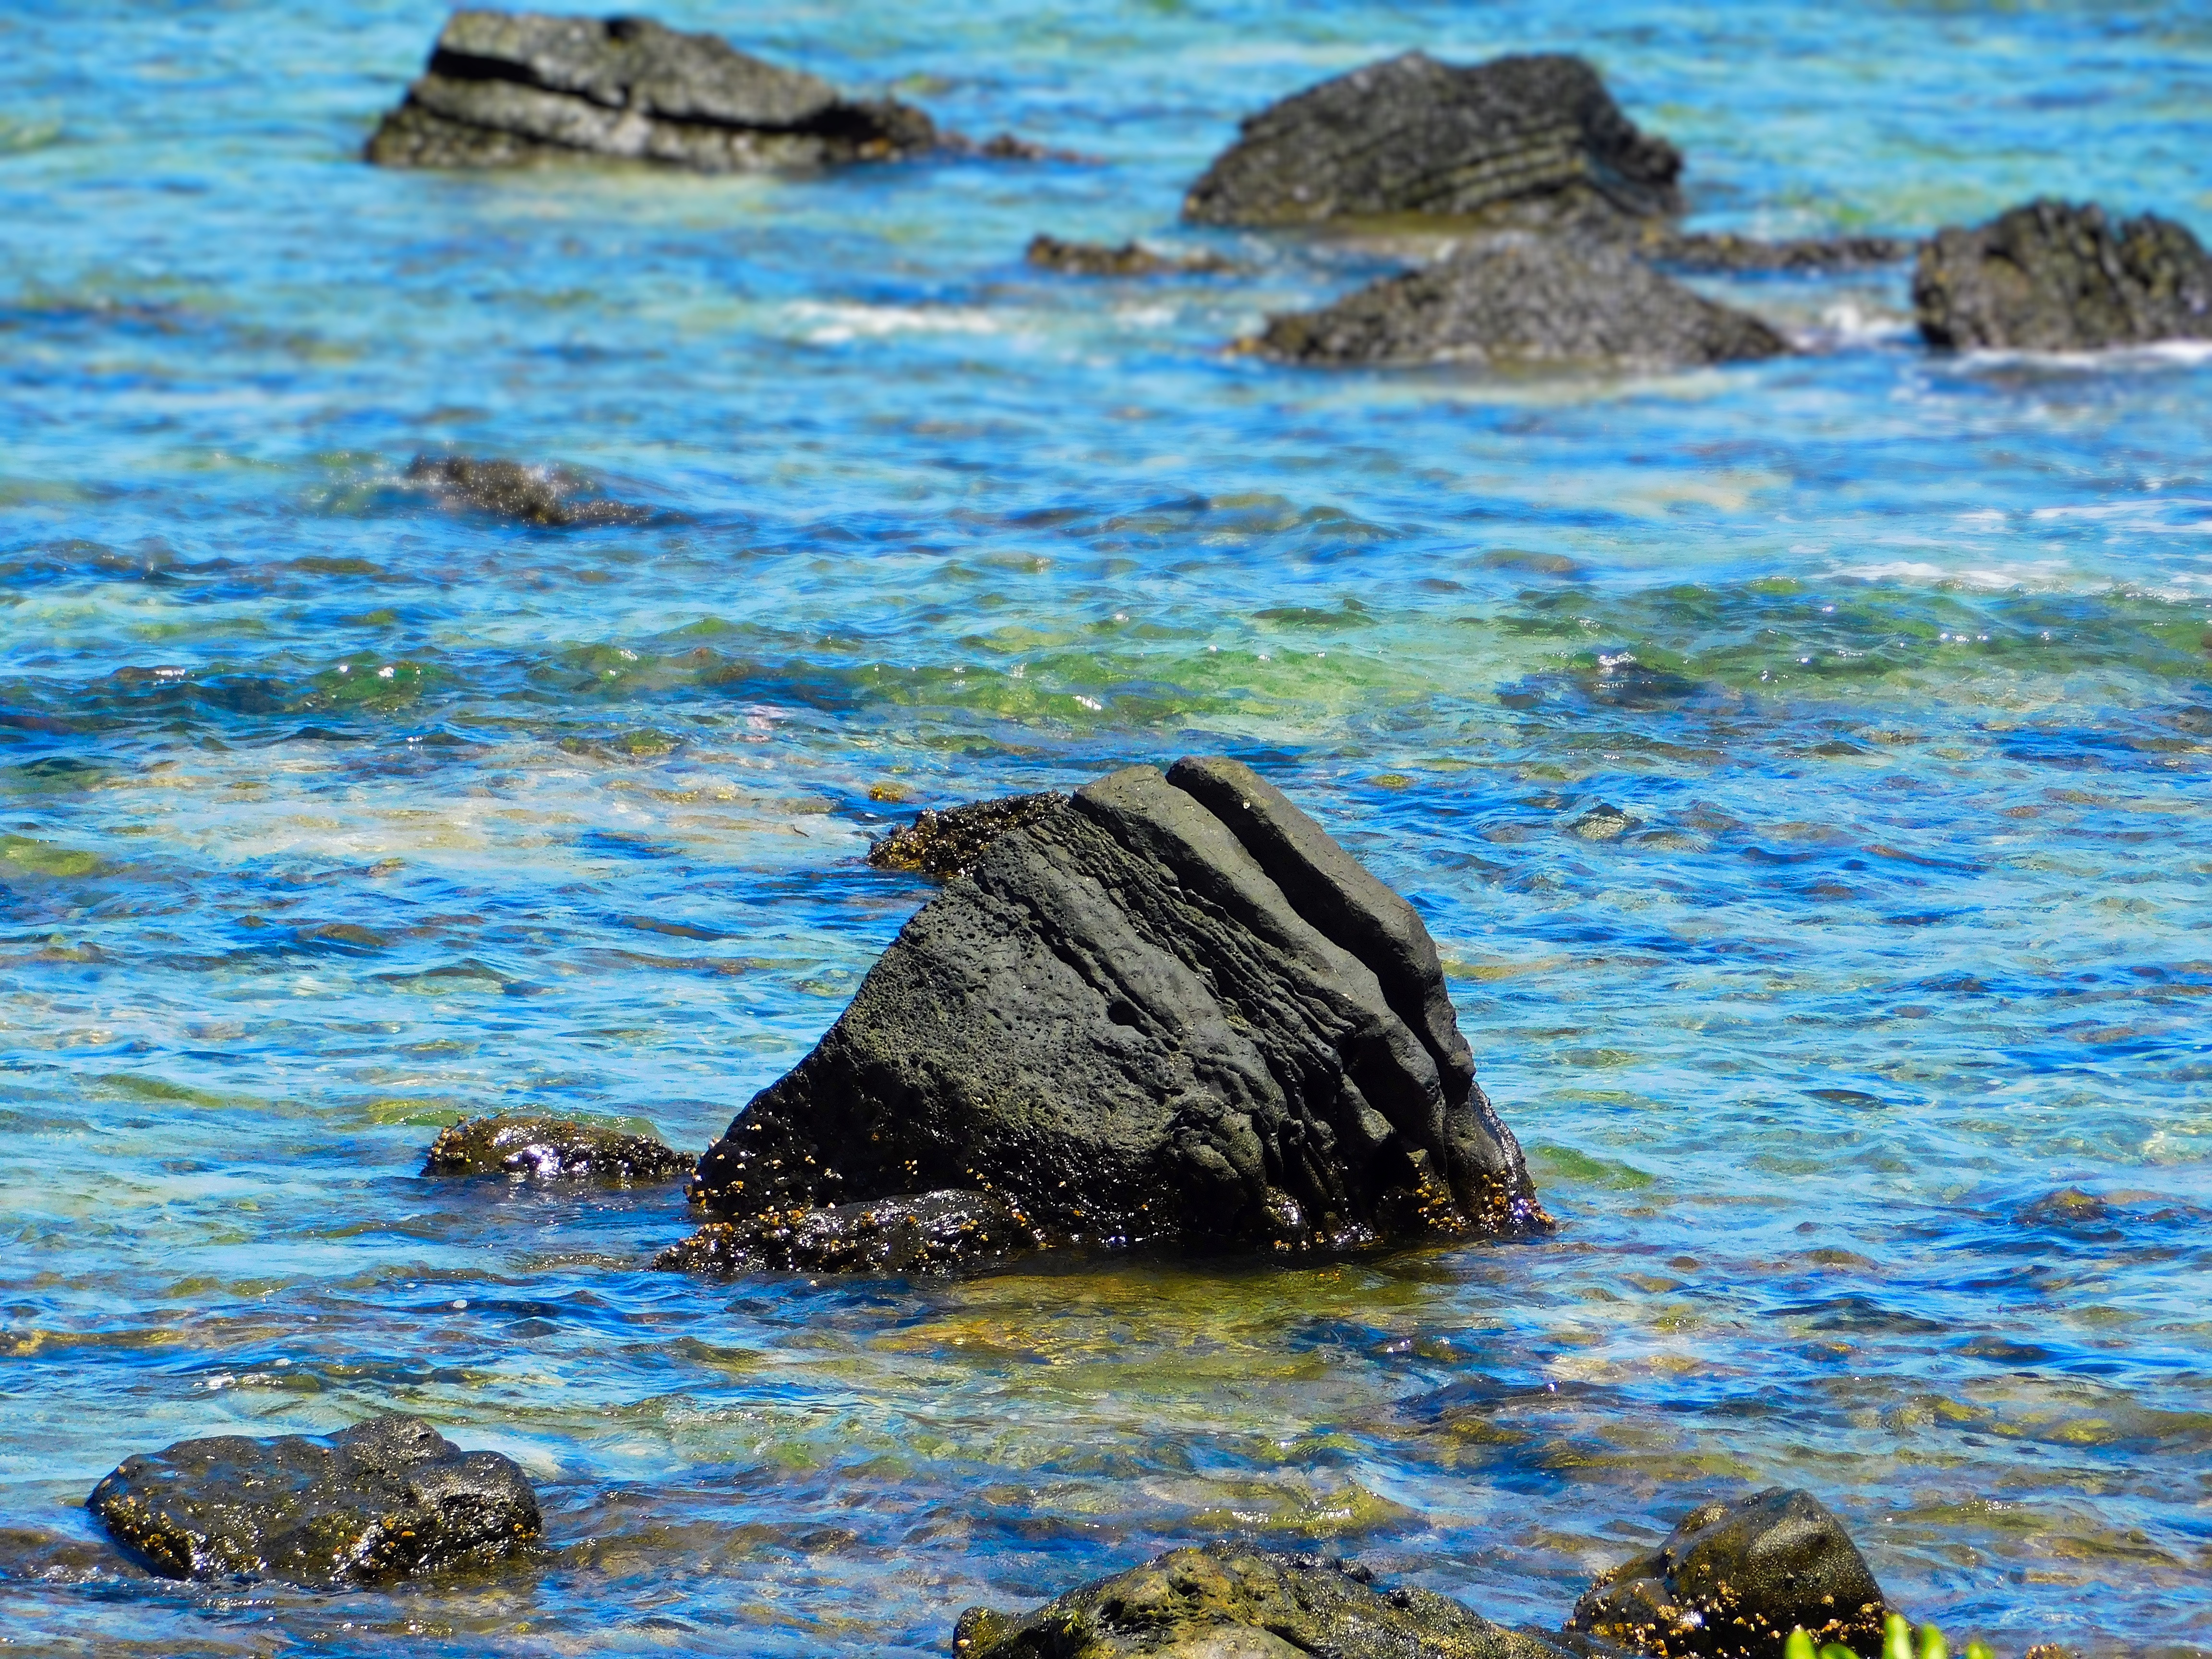
beach, sea, coast, water, nature, rock, ocean, shore, wave, cove, bay, terrain, material, body of water, cape, islet, tide pool, wind wave, rock in sea